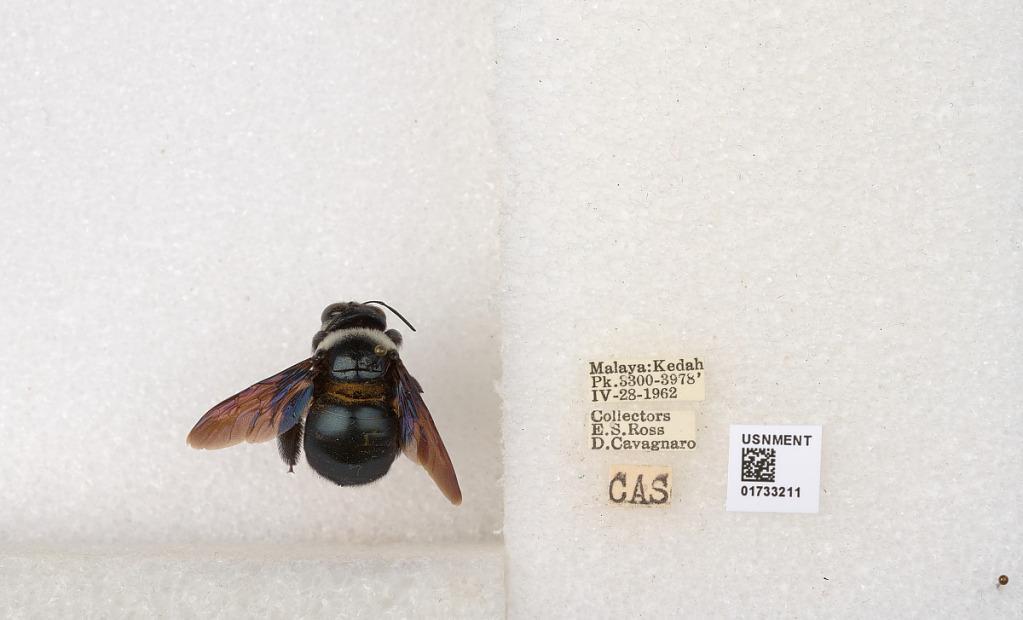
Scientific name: Xylocopa (Zonohirsuta) dejeanii dejeanii (Lepeletier)
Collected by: E. Ross & D. Cavagnaro
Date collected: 1962-4-28
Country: Malaysia
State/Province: Kedah
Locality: Kedah Pk.
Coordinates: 6.22911, 100.866